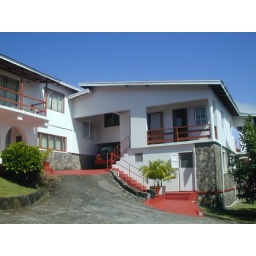
Our house from parking area, our car is parked in breezeway between buildings